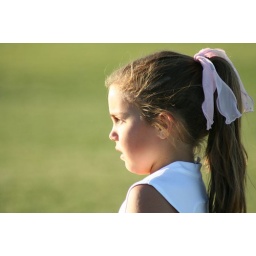
Mary Kate puts on a brave face after taking a hard ball in the face